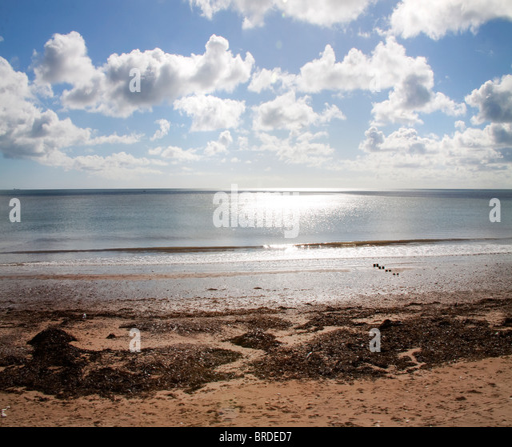
sunny day with light reflecting off the sea